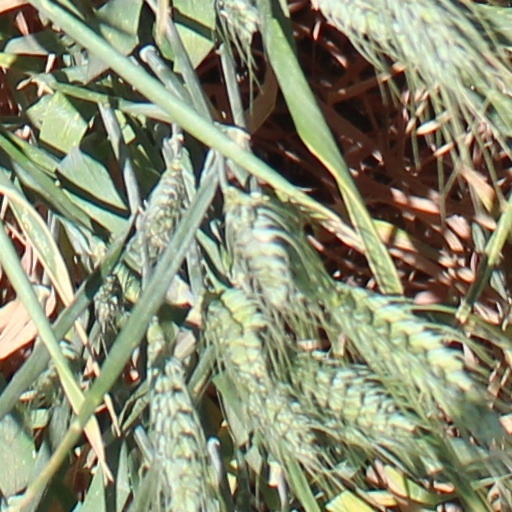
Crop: wheat